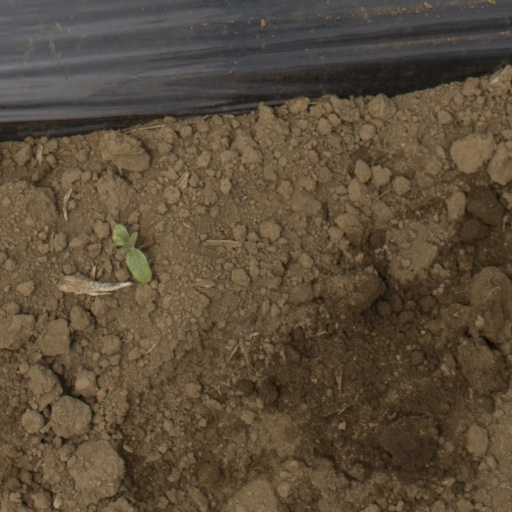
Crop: Jerusalem artichoke